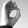
ASL letter: O